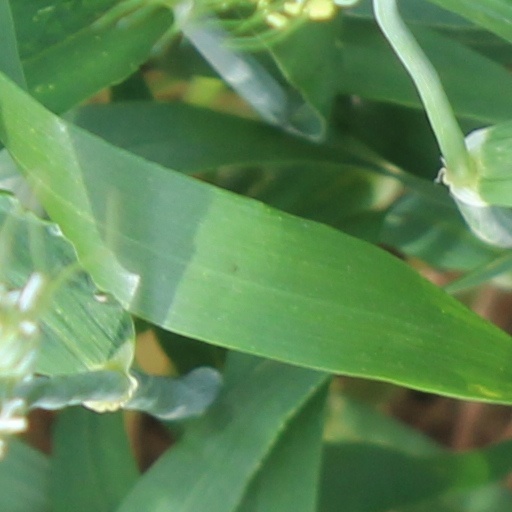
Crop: wheat